Tōya Maru

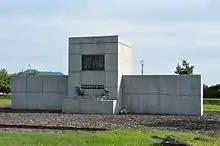
A memorial to the disaster.

The sinking of "Tōya Maru" was one of the major factors behind the construction of the Seikan Tunnel between Hokkaidō and Honshū. However, ferry traffic still continues to operate in the strait.